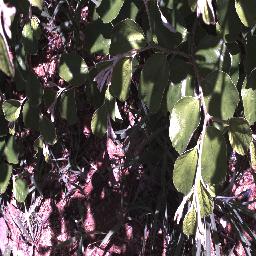
Label: chinee_apple